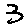
Label: 3